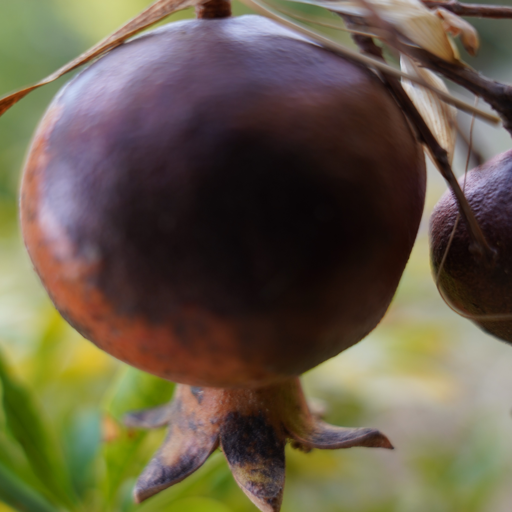
Label: Colletotrichum spp